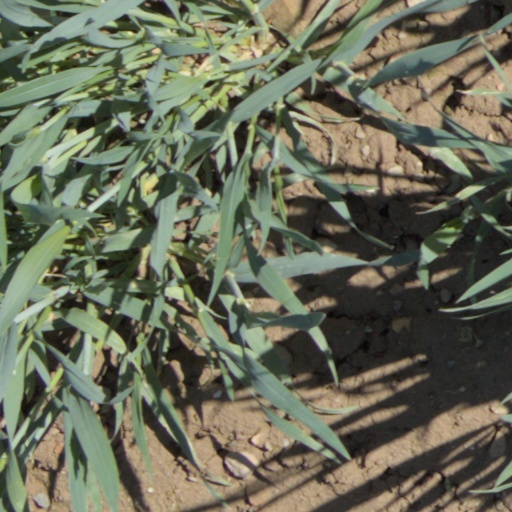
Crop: wheat